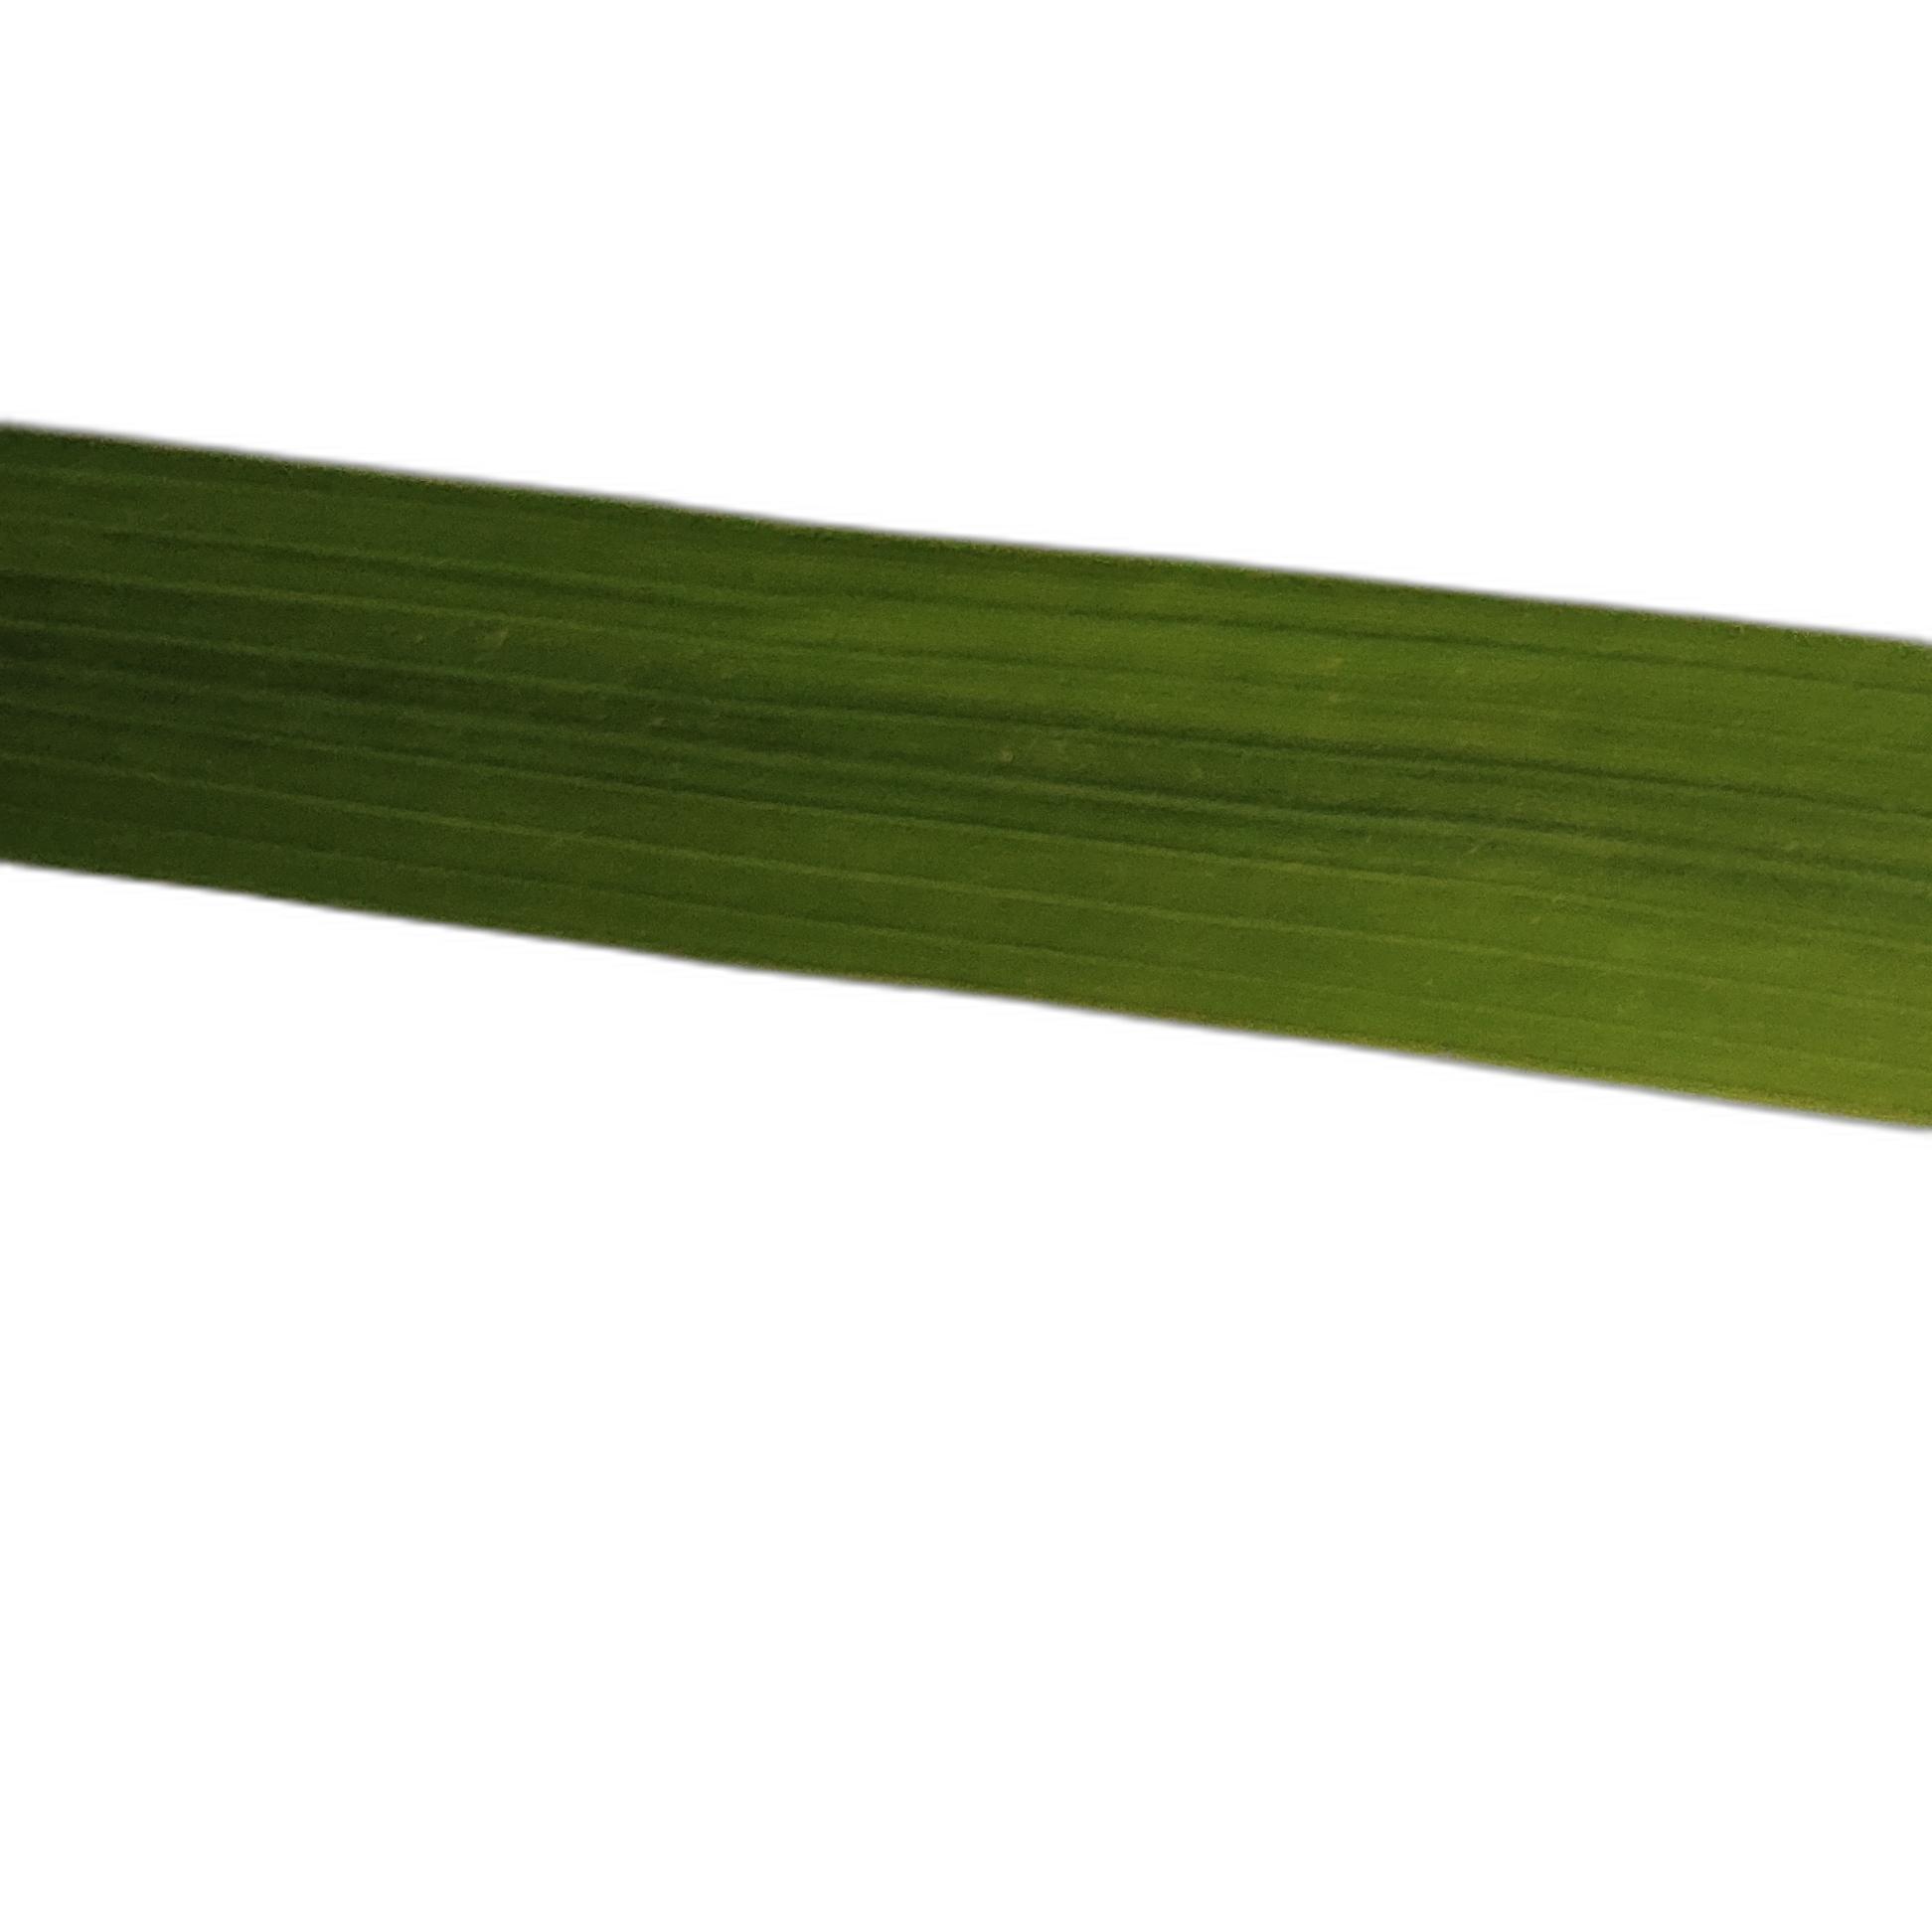
Label: Healthy